Question: What are the people riding?
Tambaya: Menene muta nan suke tukawa?
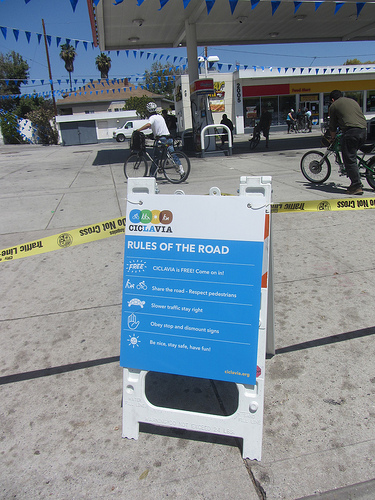
Answer: Bicycles.
Amsa: Keke.